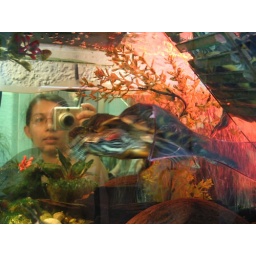
turtles in my dentist's cabinet